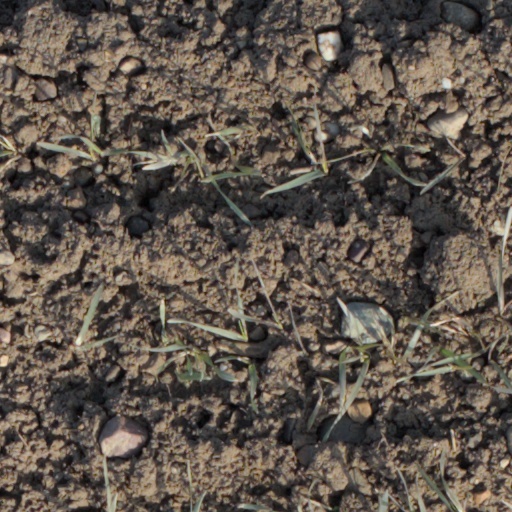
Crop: wheat